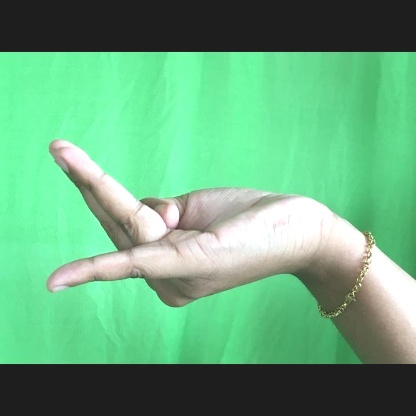
Mudra: Chaturam